Robert Whitehead (engineer)

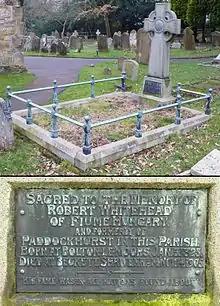
The grave of Robert Whitehead at St Nicholas' Church, Worth, West Sussex, England, pictured in 2013

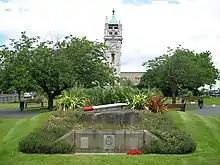
The clock tower commemorating Walter Whitehead in Bury. The torpedo in the foreground commemorates his relative, Robert.

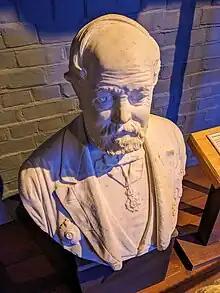
Bust of Robert Whitehead at Explosion Museum of Naval Firepower

Whitehead was a devout Christian and a supporter of the temperance movement. In the early 1880s, he gave £1000 to Agnes Weston, who was attempting to buy and repurpose two public houses in Devonport, expressing his hope that the gift "would knock a hole in one of them". He left his fortune to his granddaughter Agathe Whitehead.